History of the Catholic Church in Spain

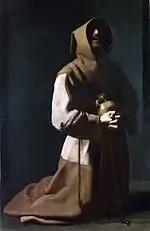
Francisco de Zurbarán, "Saint Francis in Meditation" (1639), National Gallery, London

In the 16th century the first Spanish missionaries emerged, especially in America and Asia. Examples of this are the Jesuits Saint Francisco Javier (the so-called "apostle of India" who evangelized India, China and Japan) and Saint José de Anchieta ("apostle of Brazil"), the Franciscans Saint Junípero Serra (apostle of California) and Saint Peter of Saint Joseph de Betancur ("apostle of Guatemala"), or the Dominican Thomas of Zumárraga (missionary in Japan), among many others.